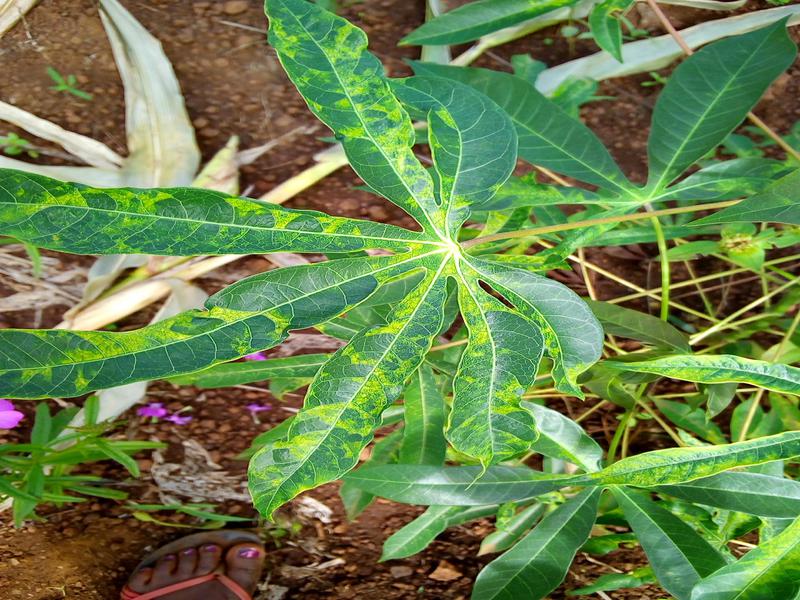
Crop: cassava
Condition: mosaic_disease